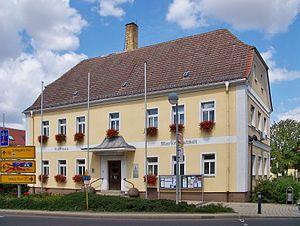
Markranstädt est une ville de Saxe, située dans l'arrondissement de Leipzig, dans le district de Leipzig, située 10 km au sud-ouest de Leipzig.